Ethiopia–Yugoslavia relations

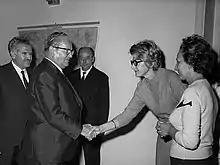
President Tito meeting Yugoslav representatives in the Embassy of Yugoslavia in Addis Ababa in 1970.

Ethiopia–Yugoslavia relations were historical bilateral relations between Ethiopia and the now split-up Socialist Federal Republic of Yugoslavia. Both countries were amongst the founding members of the Non-Aligned Movement. Diplomatic contact was first established between the two countries at the United Nations in 1947, when Yugoslavia supported Ethiopian claims to Eritrea (the end of the British Military Administration and the establishment of the Federation of Ethiopia and Eritrea) and Ethiopia supported Yugoslav claims over the Free Territory of Trieste. After the 1948 Tito-Stalin split, Yugoslavia turned increasingly focused on the countries outside of the bloc, resulting in the two countries opening embassies in 1955. The formal diplomatic relations were already established in 1952. Emperor Haile Selassie was the first African head of state in official visit to Yugoslavia in 1954.